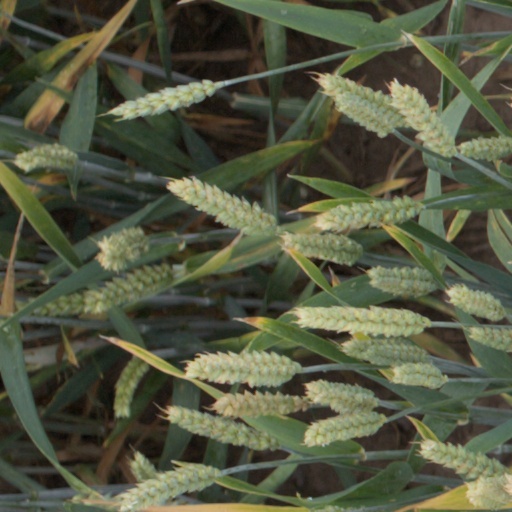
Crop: wheat